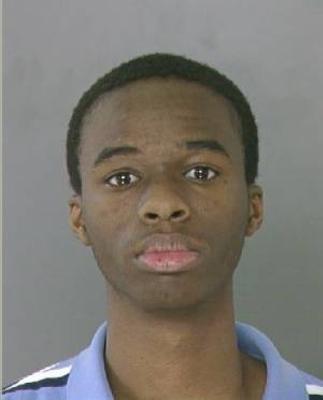
回答: 『我々スタッフ、一生懸命捜して見つけました』と言われ、生き別れた母に会えると思ったのに、中学の頃に隠された上履きが登場。